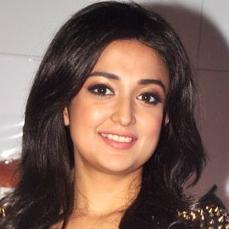
Age: 29